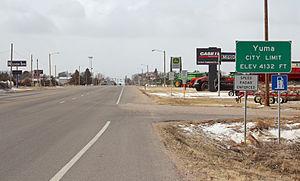
Yuma est une ville américaine située dans le comté de Yuma dans le Colorado.